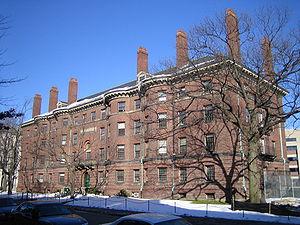
Carolyn Heilbrun, née le 13 janvier 1926 à East Orange au New Jersey et morte le 9 octobre 2003 à New York, est une universitaire américaine, spécialiste de la littérature anglaise, du Bloomsbury Group et de l'histoire de la condition féminine, sujets auxquels elle a consacré plusieurs ouvrages.